Ion Dichiseanu

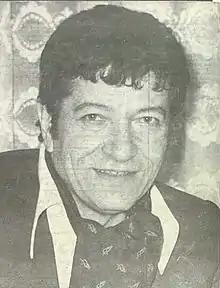

Ion Dichiseanu (20 October 1933 – 20 May 2021) was a Romanian actor. He was known, among other things, for playing in "Kampf um Rom", "Titanic Waltz" and "Mofturi 1900". Dichiseanu died in the Floreasca Hospital in Bucharest on 20 May 2021, aged 87, after having stayed months hospitalized there. The cause of his death was a bacterial infection that caused a pneumonia.